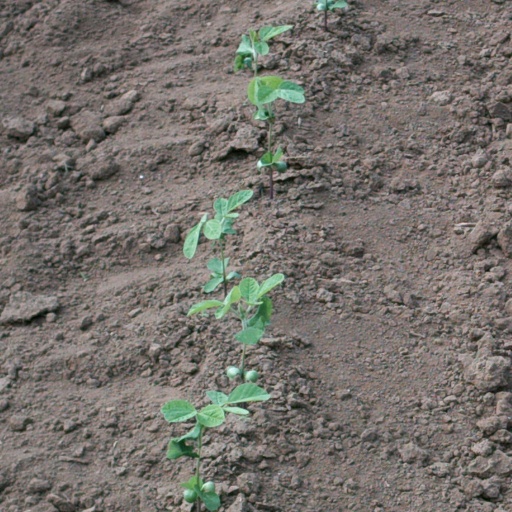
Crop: soybean